1st Supply Battalion

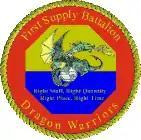
1st Supply Bn insign

The mission of Supply Battalion is to provide general support, ground supply support, less bulk fuel, and Navy funded stock/programs and Distribution system management for the sustainment of Marine Air-Ground Task Force (MAGTF) operations.